Cheick Diallo

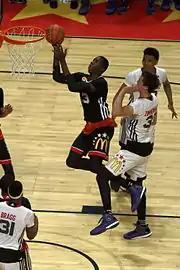
Diallo in the 2015 McDonald's All-American Game

Through its international program, Diallo began attending Our Savior New American School in Centereach, New York. He played with Chris Obekpa in his freshman season and, at first, was dominated by the fellow African big man. Diallo said, "I didn't know what I was doing. I couldn't make a point. [Obekpa] blocked me every time." In later seasons, he became more effective for his team and attracted attention through his shot-blocking, rebounding, and versatility. Diallo was invited to the NBPA Top 100 camp in 2013 and went on to become its first MVP from Africa. As a junior in 2014, he averaged 18.5 points, 11.2 rebounds, and 4.0 blocks per game while leading his team to a 28–3 record and a division championship. As a senior, Diallo averaged 17.5 points, 10.5 rebounds, and 2.5 blocks per game. Diallo was named MVP of the 2015 McDonald's All-American Boys Game after scoring 18 points and 10 rebounds leading the East team to a 111–91 win over the West. Diallo was also named MVP of the 2015 Jordan Brand Classic, tallied 26 points and 11 rebounds. Diallo was rated as a five-star recruit and ranked as the No. 7 overall recruit and No. 3 power forward in the 2015 high school class. On April 28, 2015, Diallo committed to Kansas.